North Island (islet)

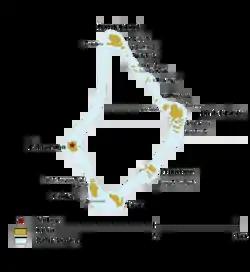
Map of Palmerston

North Island is an islet in Palmerston Island in the Cook Islands. The islet's name is a simple physical description. it is at the northern tip of the atoll, between Home and Tara i tokerau.